Tonny van Ede

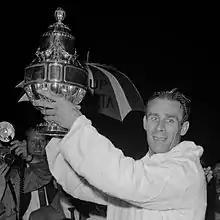
van Ede in 1962

Tonny van Ede (22 December 192417 February 2011) was a Dutch football player.